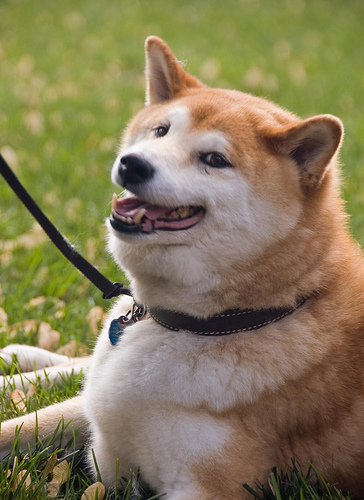
Animal: dog
Breed: shiba inu